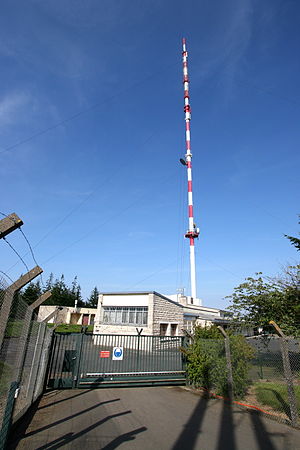
Mont Pinçon
TDF installation
Mont Pinçon er det højeste punkt i Calvados departementet i Normandiet med en højde på 362 meter over havets overflade. Det ligger i den vestlige del af det schweiziske Normandiet omkring 30 km sydvest for Caen ved landsbyen Plessis-Grimoult.